April 6 (LDS Church)

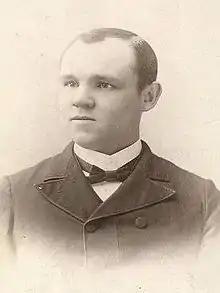
James E. Talmage, a member of the Quorum of the Twelve Apostles of The Church of Jesus Christ of Latter-day Saints from 1911 to 1933. The common belief among Latter-day Saints that Jesus Christ was born on April 6 can be traced to his 1915 book "Jesus the Christ"

April 6 is the date of the formal organization of The Church of Jesus Christ of Latter-day Saints in 1830. Rooted in Mormon scriptures, it was believed to have been chosen by divine authority. This date plays an important role in the theology and tradition of the church, commemorating its founding and also being proposed as the date of the birth of Jesus Christ. As an integral part of Mormon history, it holds symbolic significance for other denominations within the Latter-day Saint movement as well.